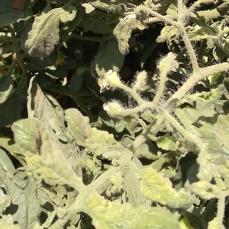
Crop: Tomato
Condition: virosis-d